Barry Humphries

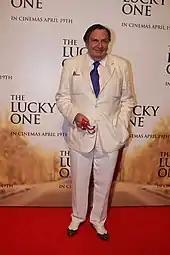
Humphries in 2012

In March 2012, Humphries announced his retirement from live entertainment, stating that he was "beginning to feel a bit senior" and was planning to retire from show business. Humphries announced his Australian "Farewell Tour", titled "Eat, Pray, Laugh!", to begin in Canberra on 22 July 2012 and to conclude in Perth on 3 February 2013, although it was extended until 10 February. The show included appearances by Dame Edna, Sir Les Patterson and Sandy Stone, and introduced a new character called Gerard Patterson, Sir Les's brother and a paedophilic Catholic priest.